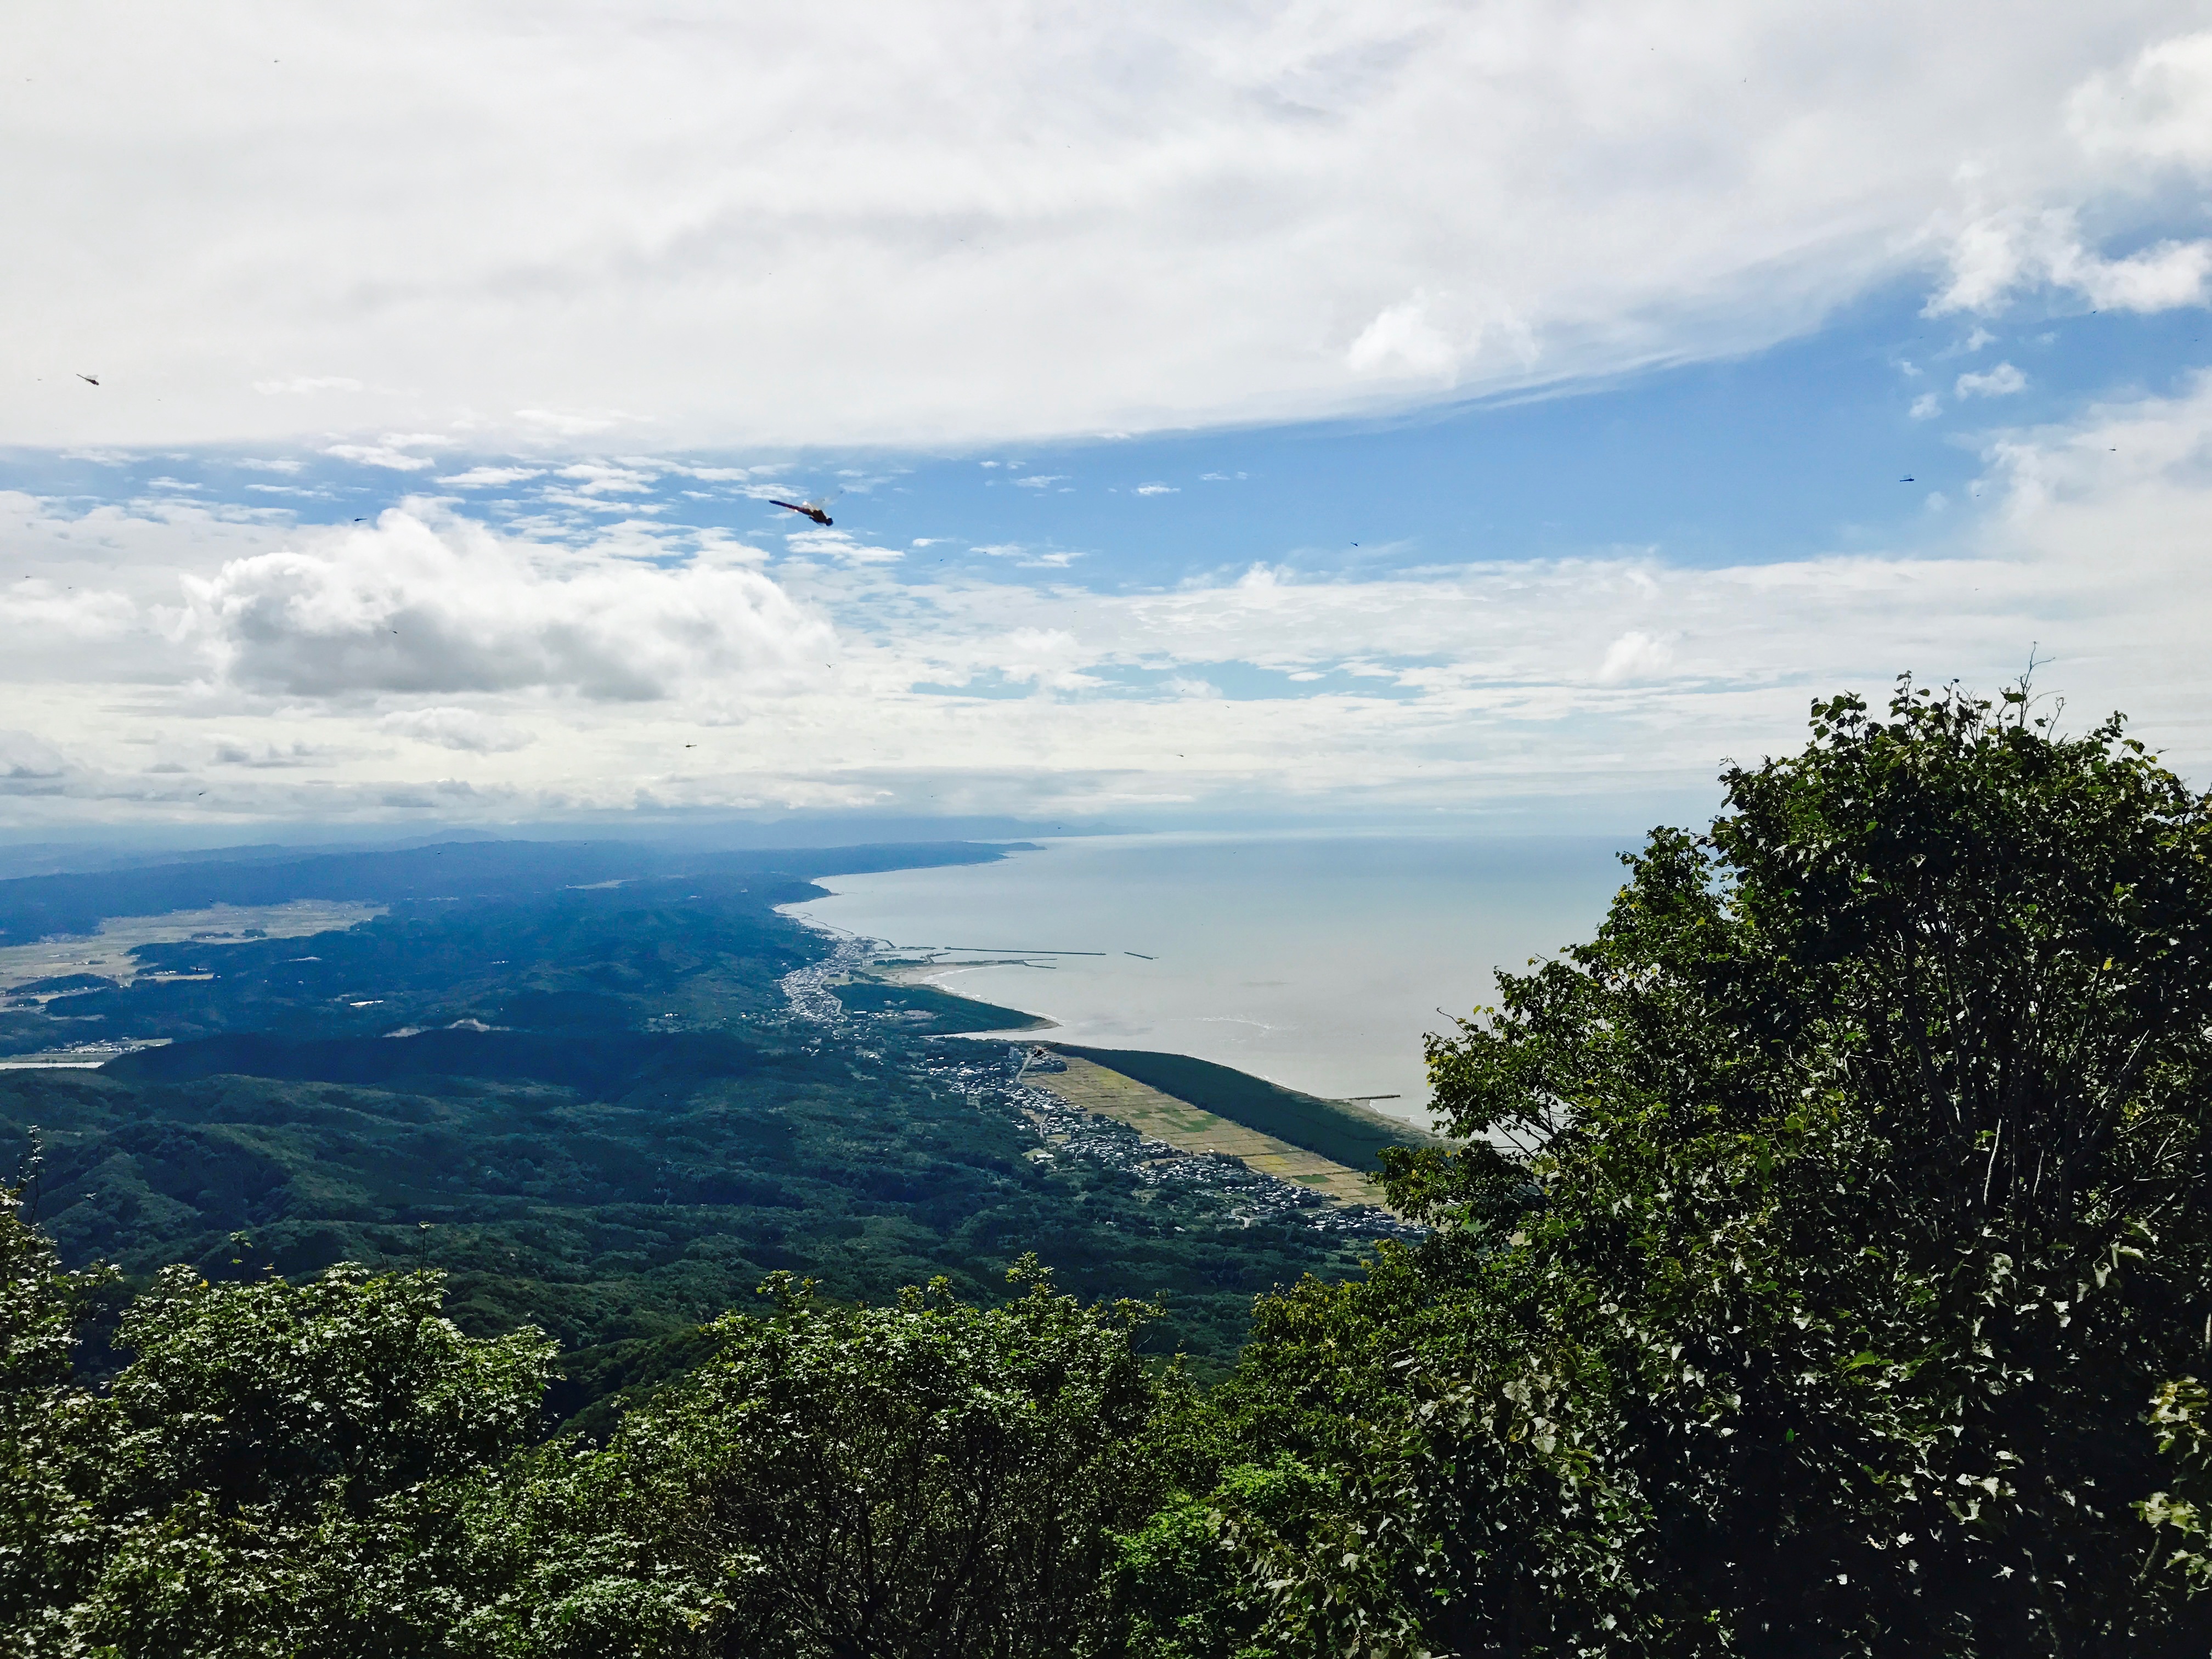
landscape, sea, coast, tree, nature, horizon, mountain, cloud, sky, hill, lake, mountain range, ridge, landform, meteorological phenomenon, geographical feature, atmospheric phenomenon, atmosphere of earth, mountainous landforms